The Absent

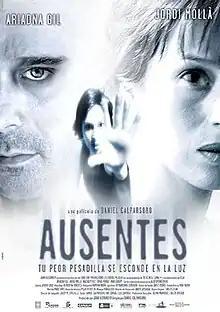
Theatrical release poster

The Absent is a 2005 Spanish psychological thriller film directed by Daniel Calparsoro from a screenplay by Calparsoro, Ray Loriga, and Elio Quiroga which stars Ariadna Gil and Jordi Mollà.